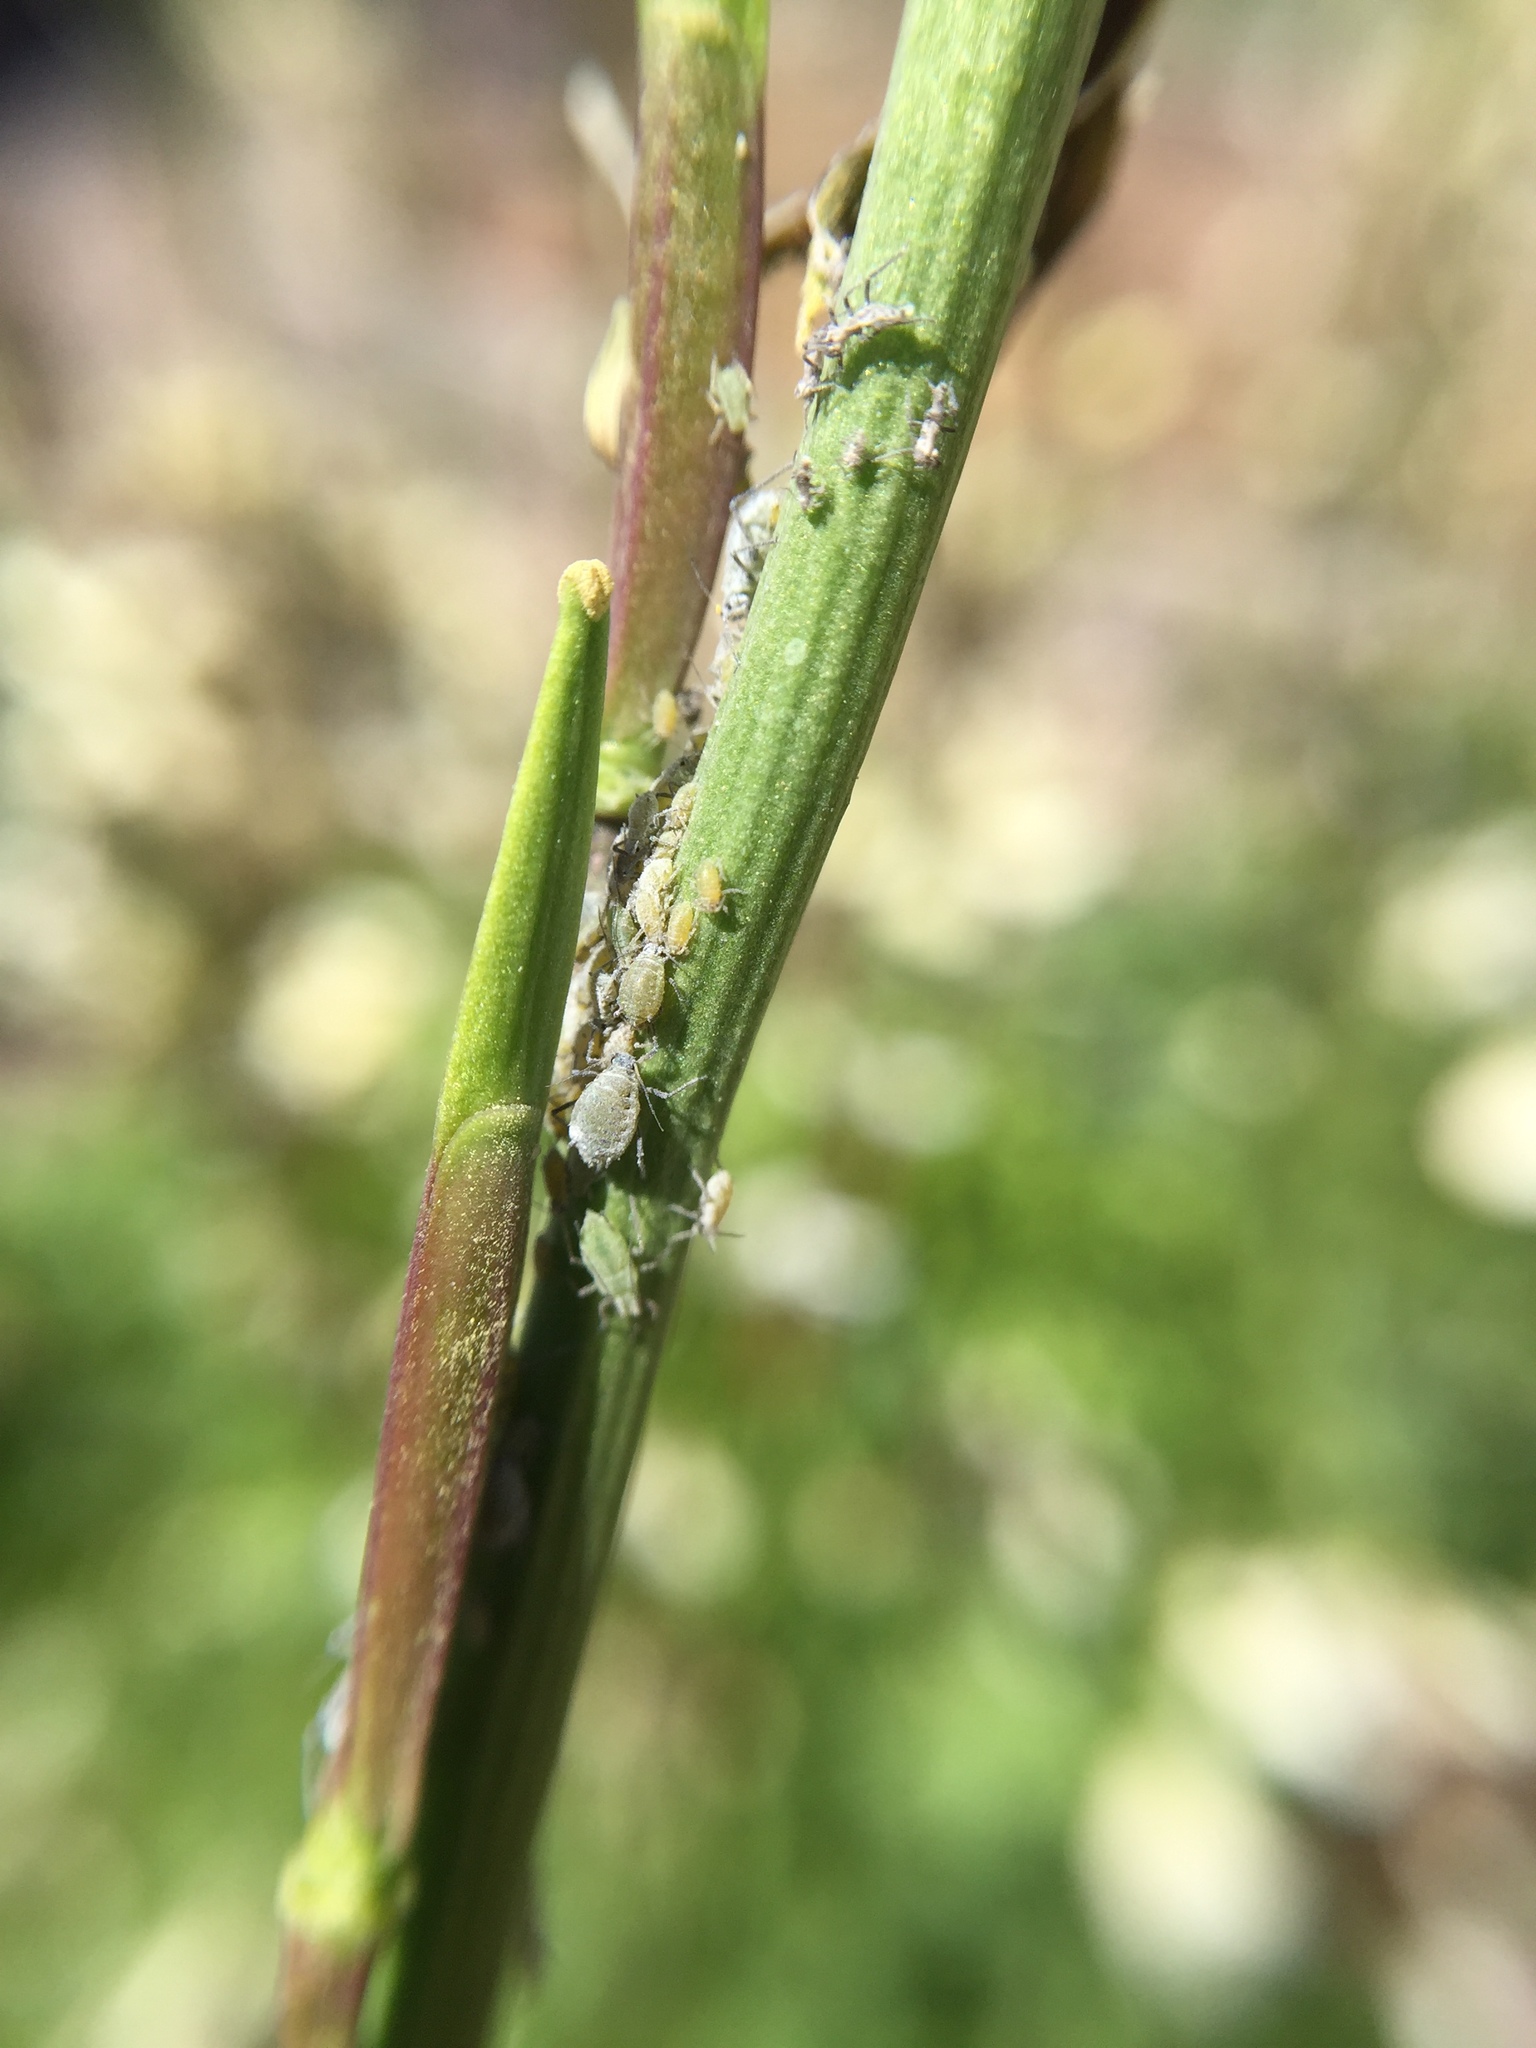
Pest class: cabbage_aphid